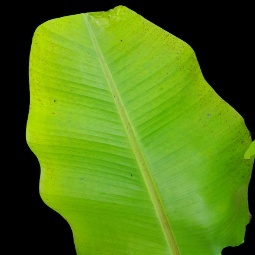
Label: Potassium